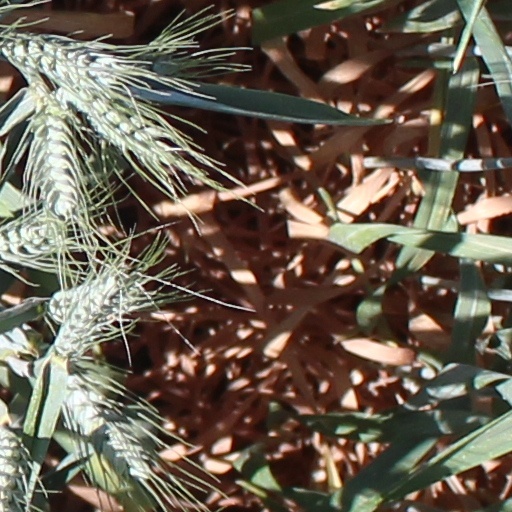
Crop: wheat